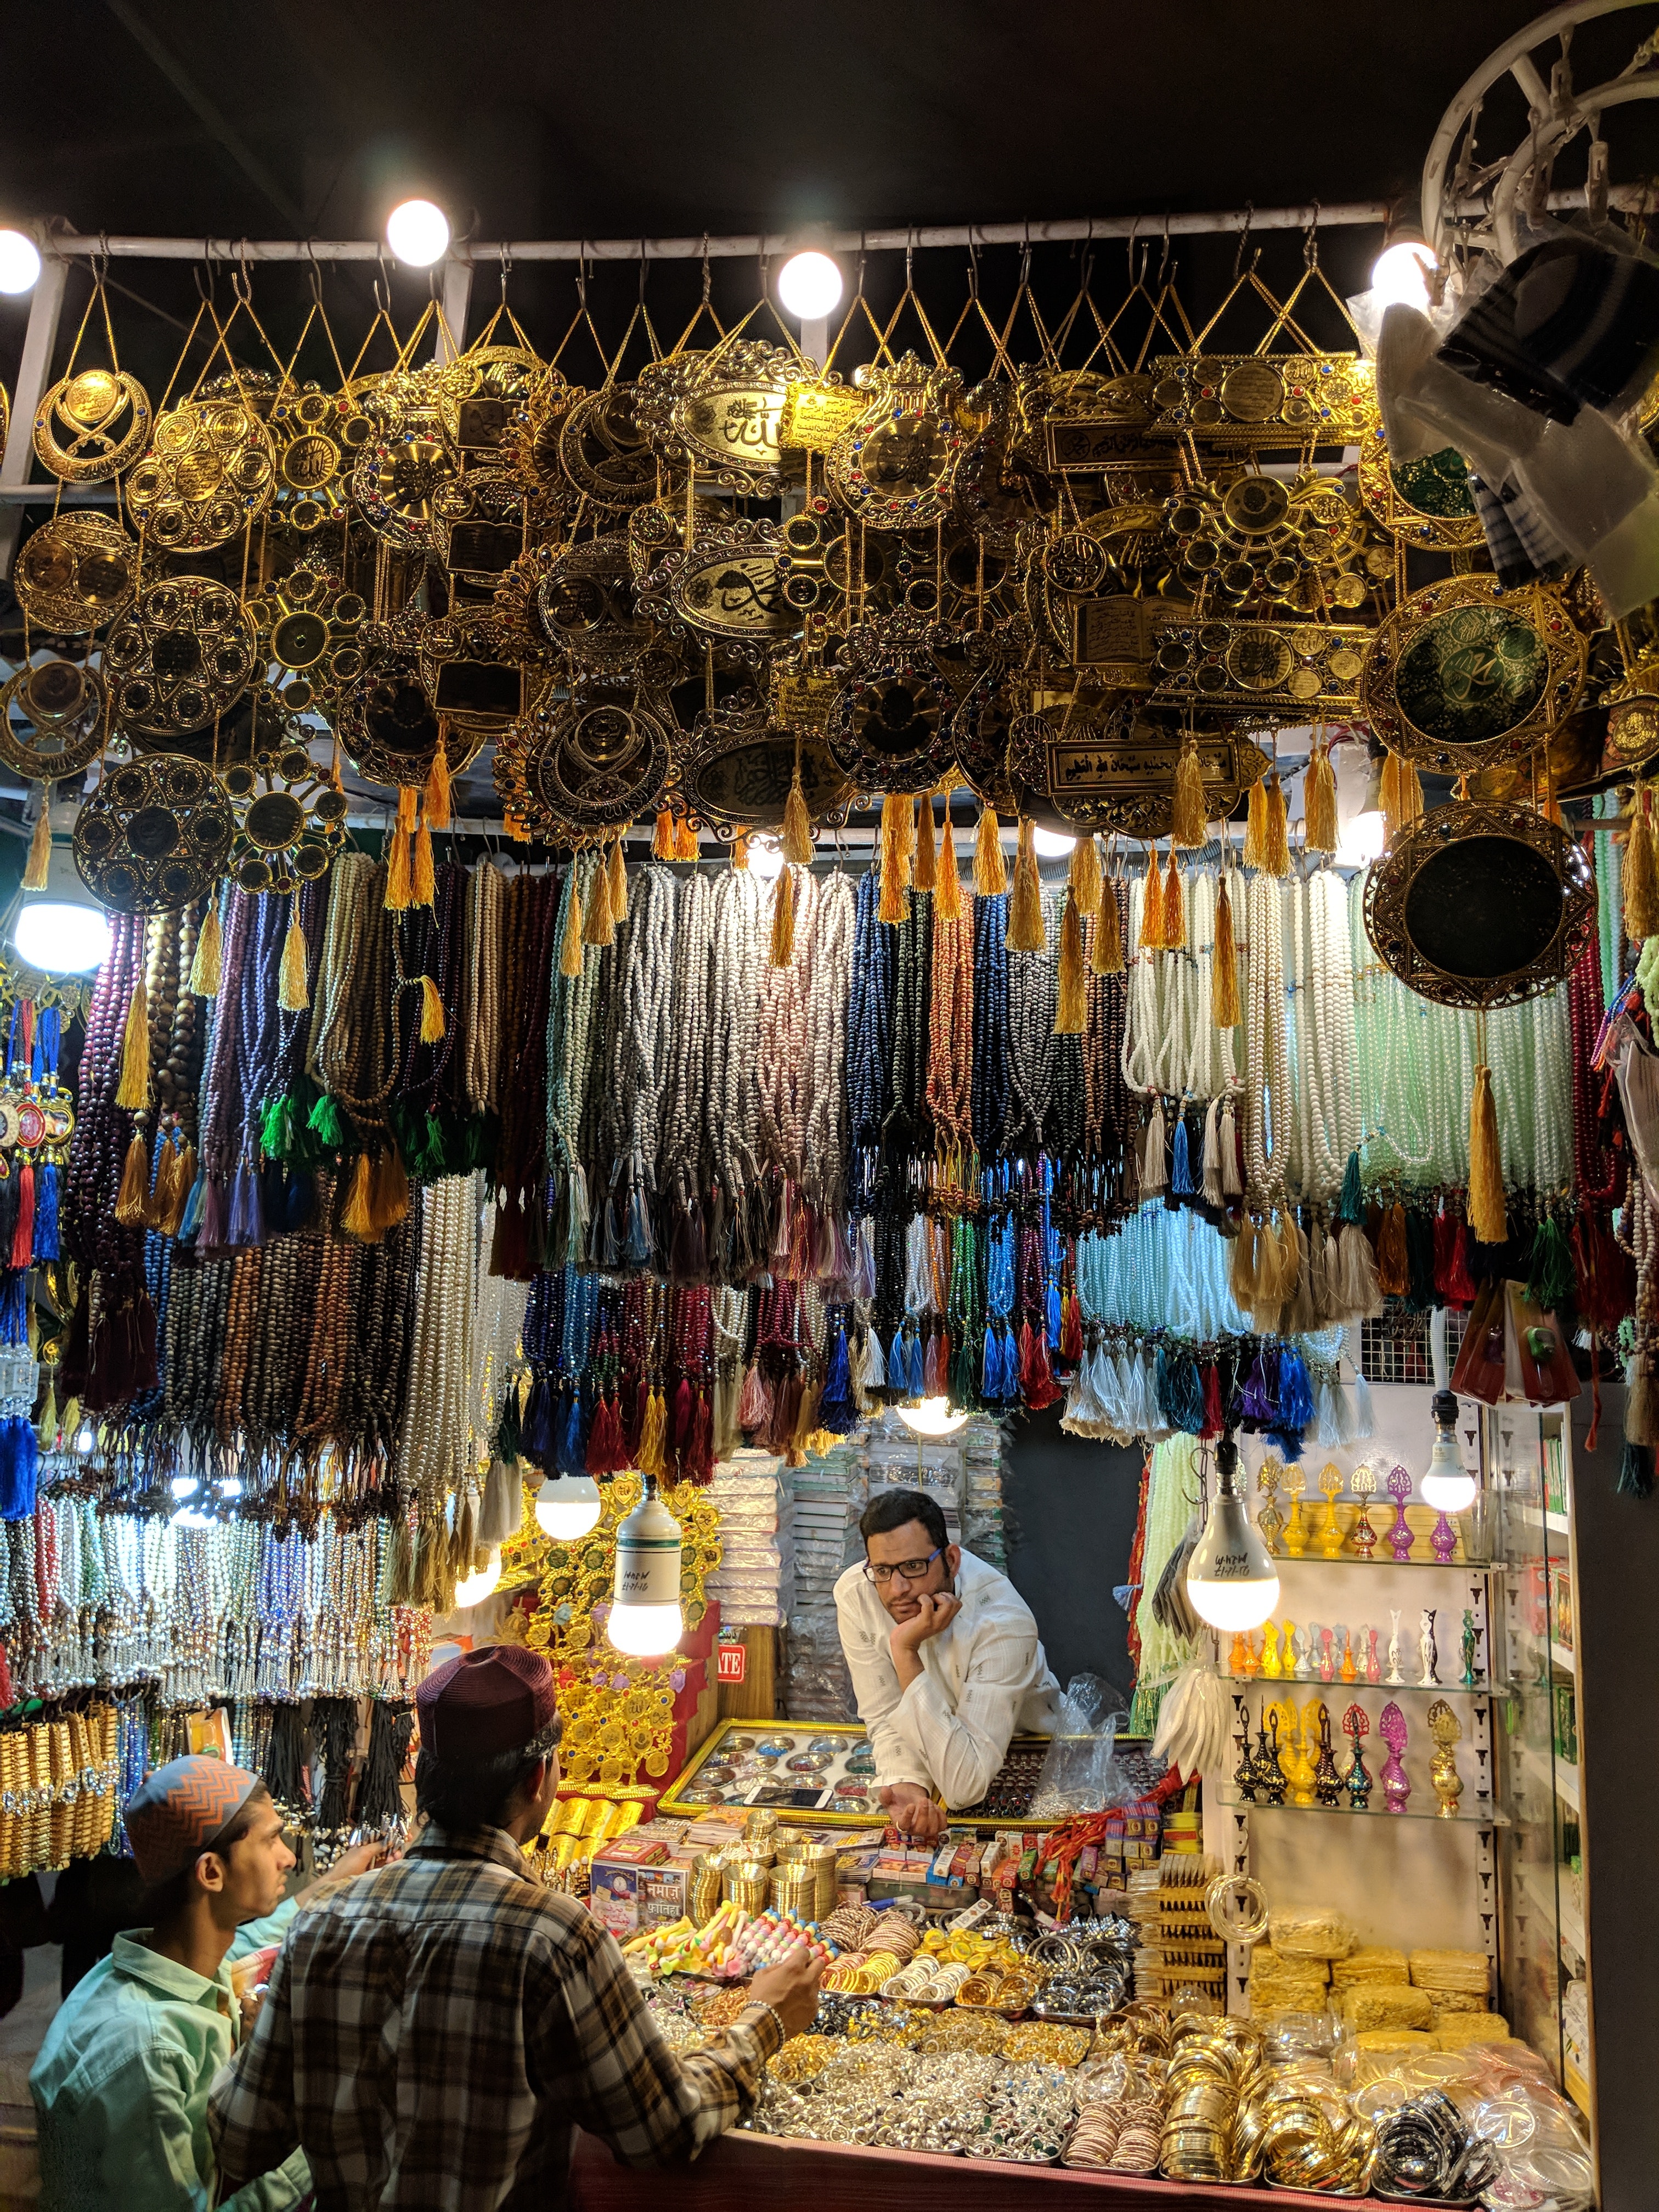
market, bazaar, selling, marketplace, public space, human settlement, city, retail, building, flea market, stall, trade, shopping, outlet store, boutique